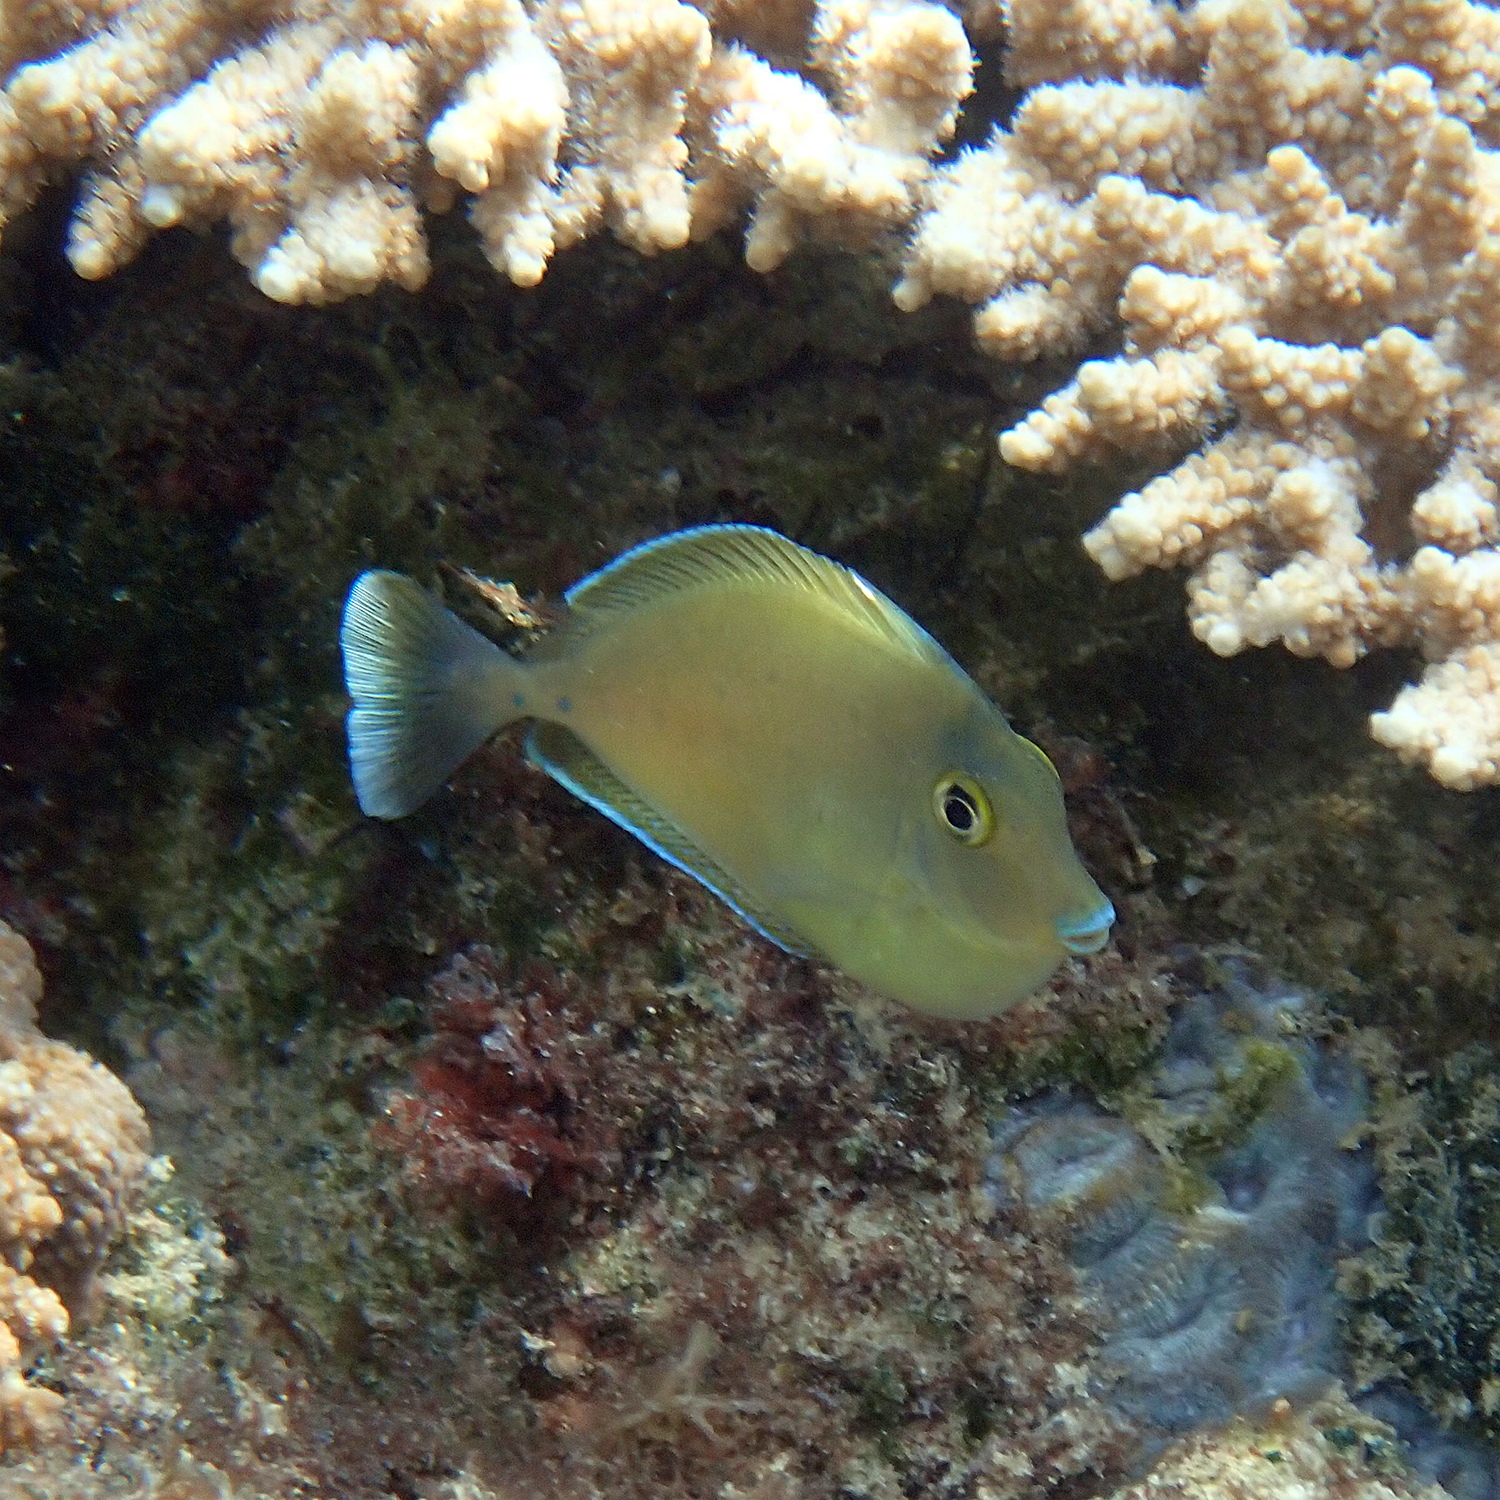
Naso unicornis (Bluespine Unicornfish)